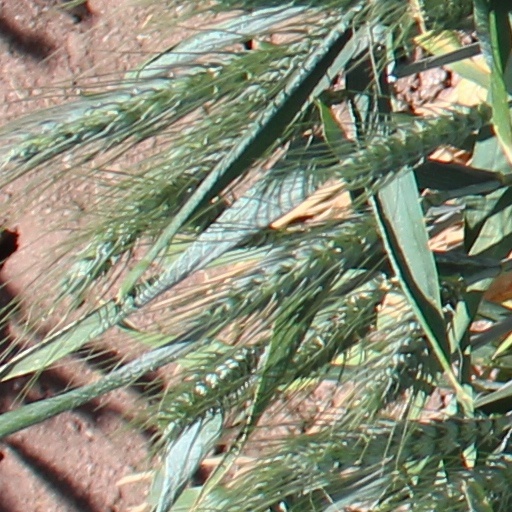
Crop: wheat